Baháʼí World Centre buildings

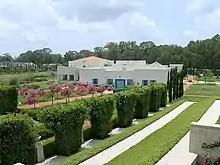
Bahjí Visitor Centre

Located in Bahjí and near the Shrine of Baháʼu'lláh, the Bahjí Visitor Centre contains basic facilities used by visitors and Baháʼí pilgrims.